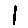
Label: 1